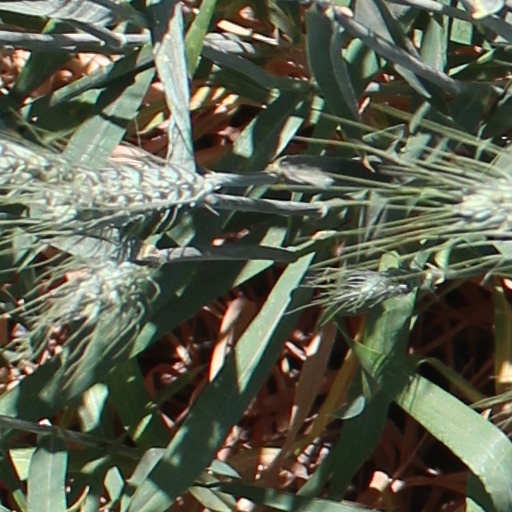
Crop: wheat